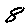
Label: 8